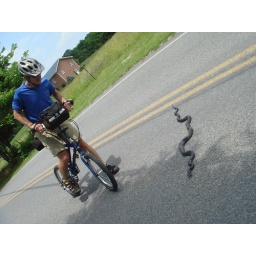
Jeff was not afraid of this black snake in the road